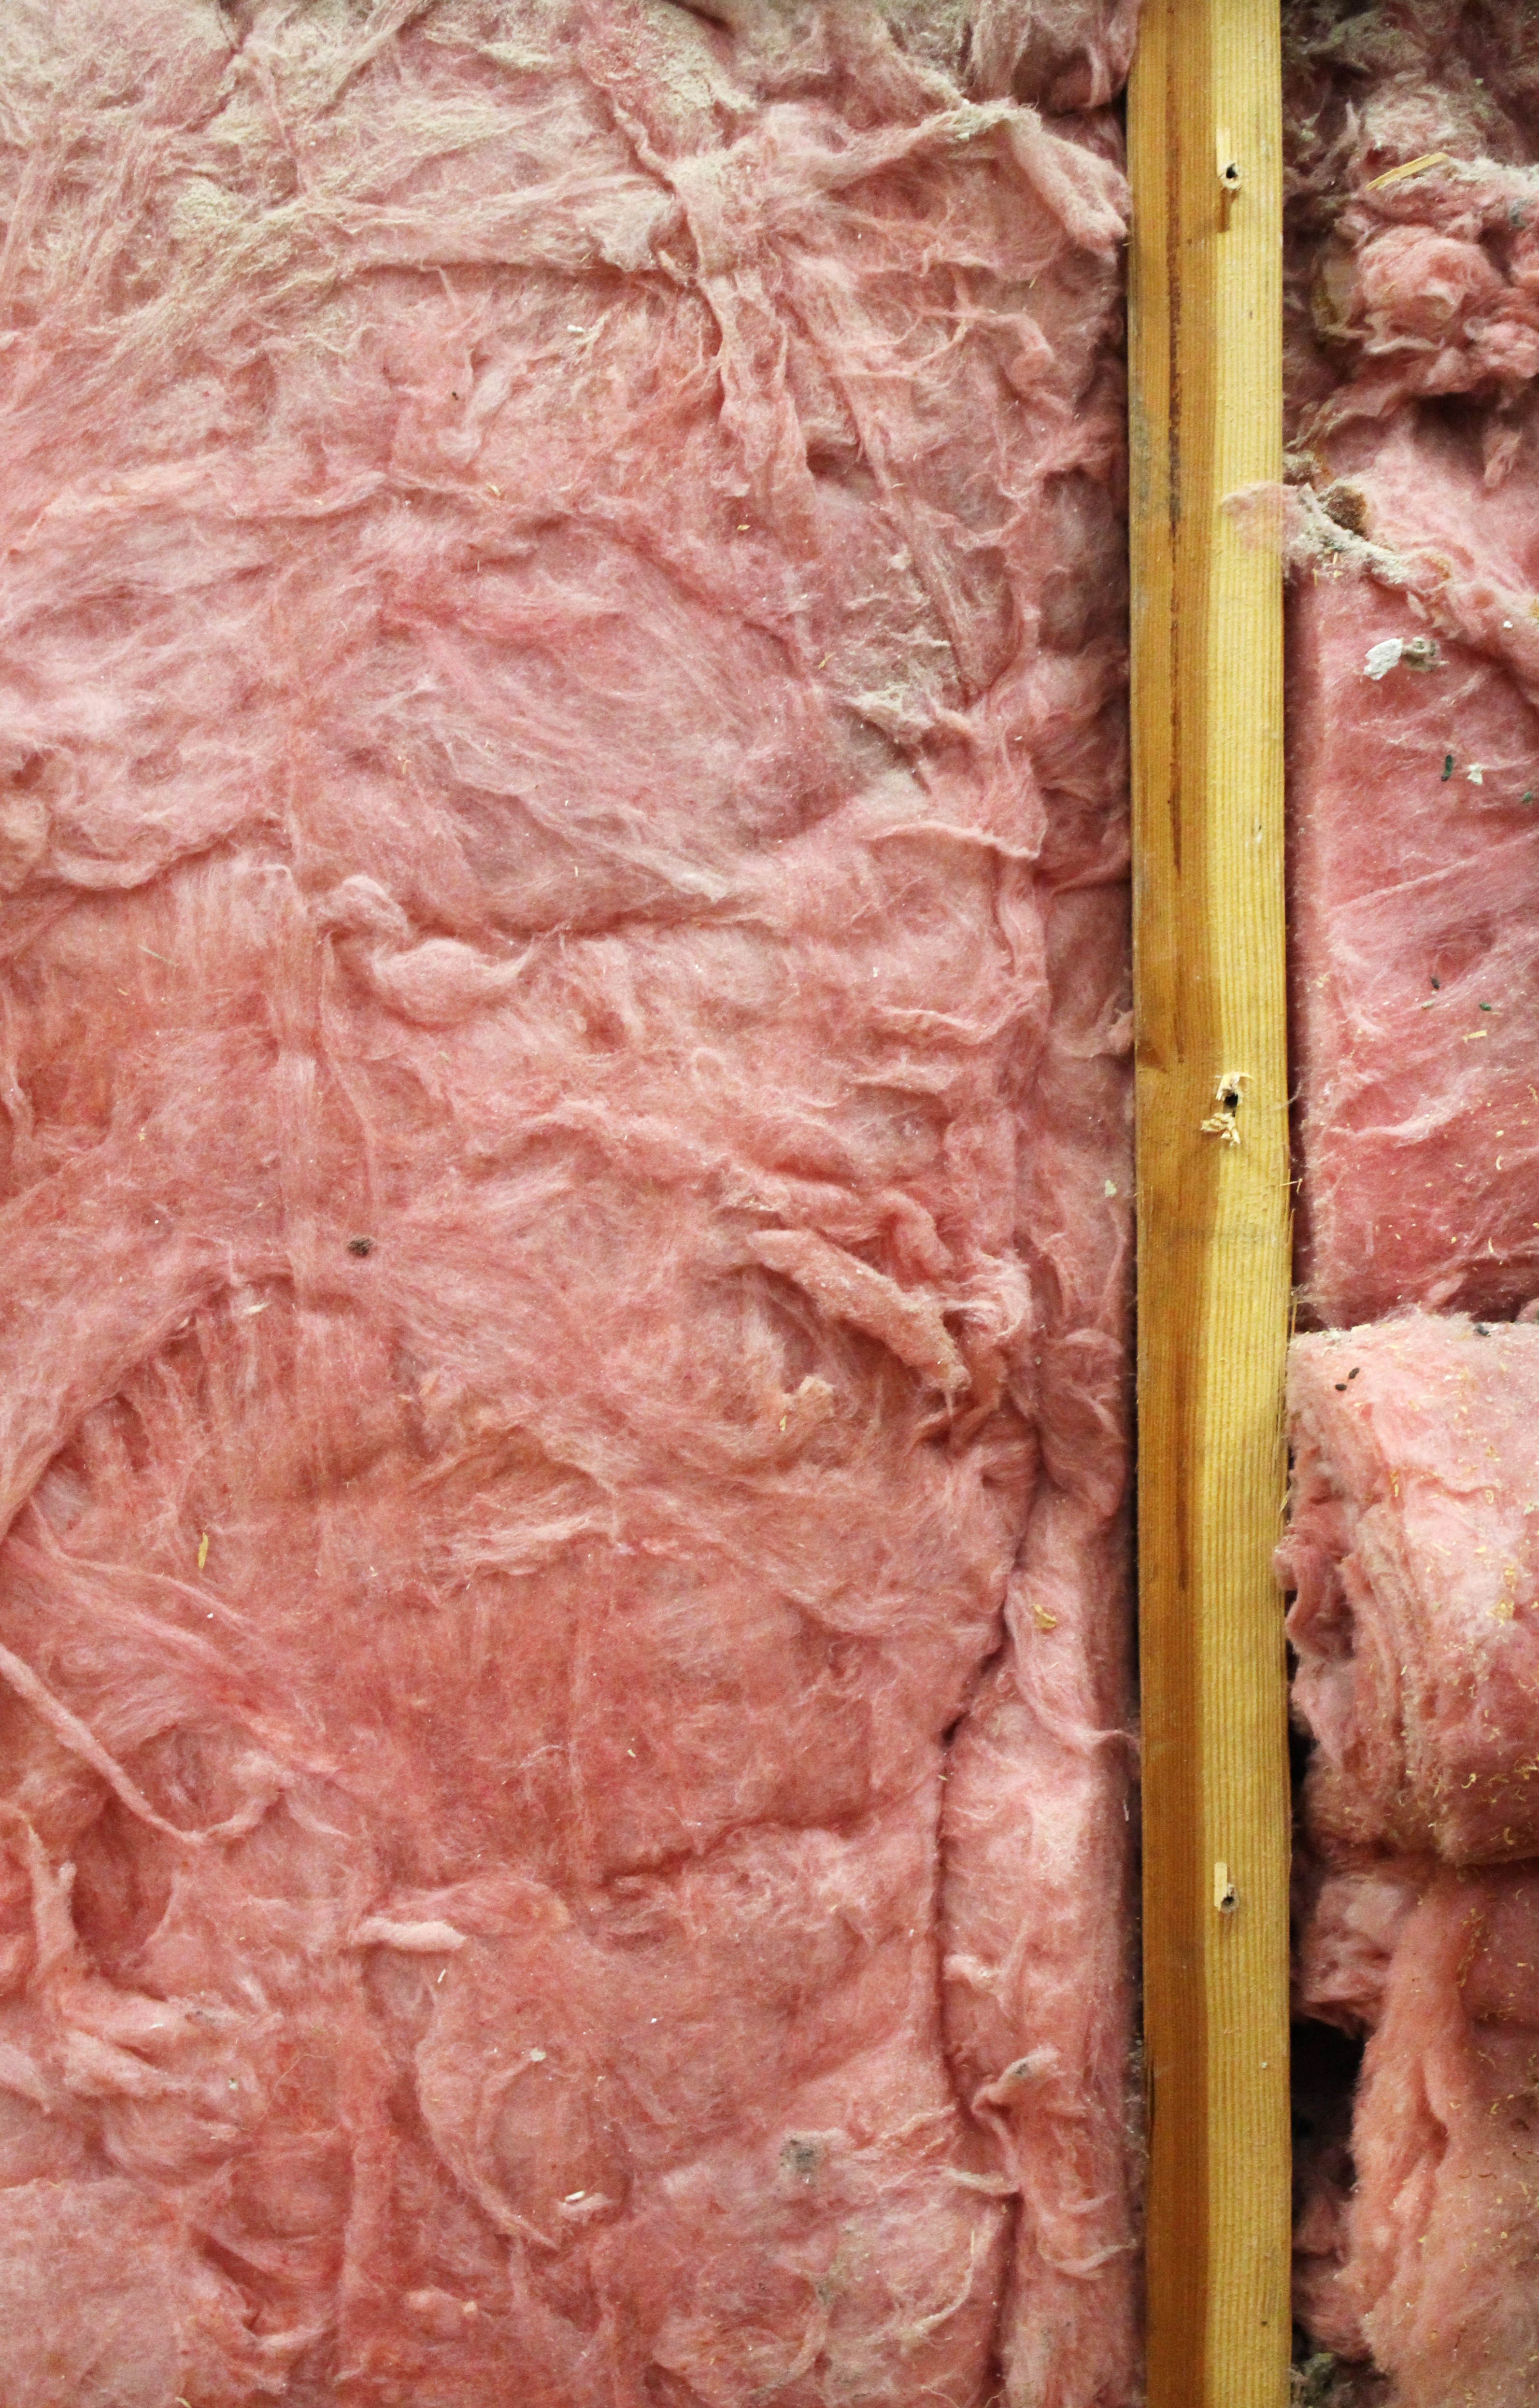
wood, floor, interior, building, wall, construction, frame, pink, meat, organ, builder, insulation, stud, renovate